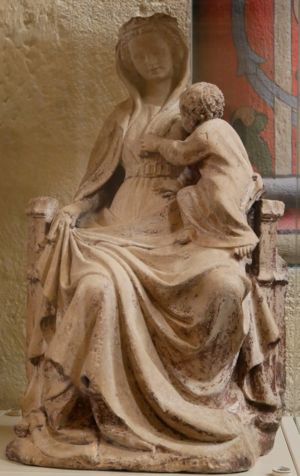
Calcaire parisien polychrome à l'origine, sculptée en Ile-de-France. fin XIVe siècle.
La basilique Notre-Dame-du-Port est une église collégiale française de style roman auvergnat, située à Clermont-Ferrand dans le quartier du Port, entre la place Delille et la cathédrale.
La Vierge du lait ou Vierge allaitante, est une des variantes iconographiques de la peinture chrétienne du thème de la Vierge à l'Enfant.
La Vierge allaitant est une statue de pierre de calcaire parisien située dans la basilique Notre-Dame-du-Port de Clermont-Ferrand. Elle représente la Vierge à l'Enfant Jésus allaitant assise sur un trône et date de l'an 1400 environ. Elle a été classée au titre des monuments historiques en 1914.